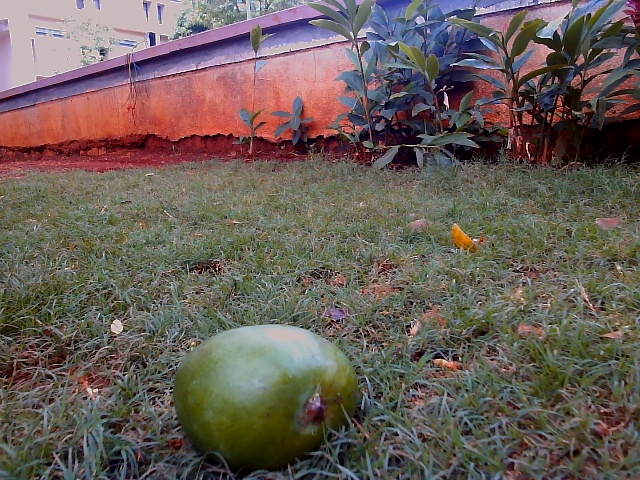
Label: Raw_Mango